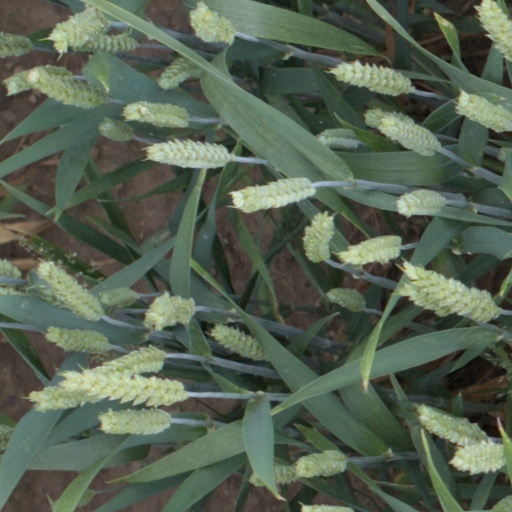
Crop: wheat